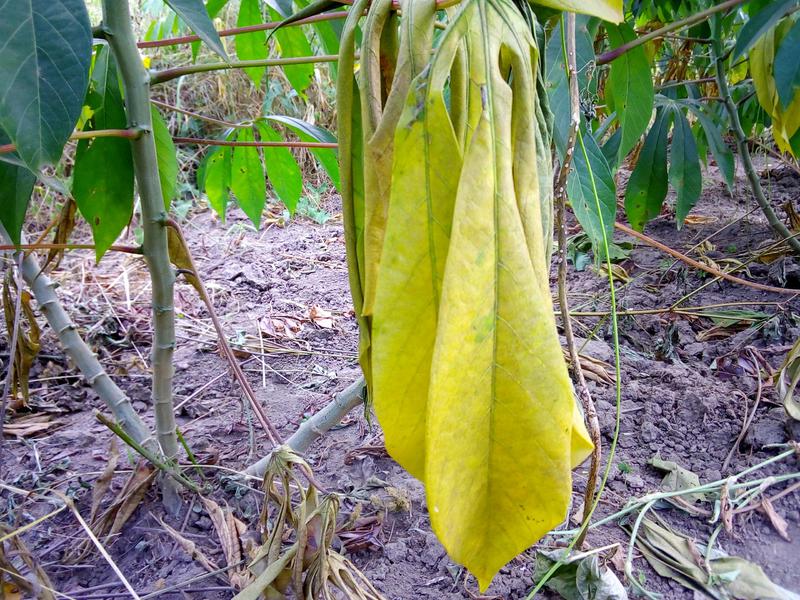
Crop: cassava
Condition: bacterial_blight